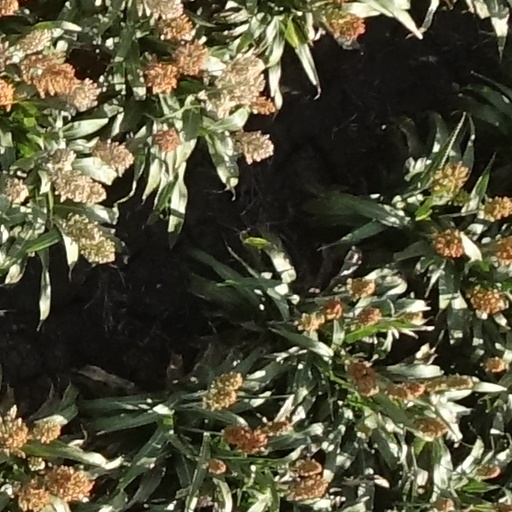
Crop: sorghum